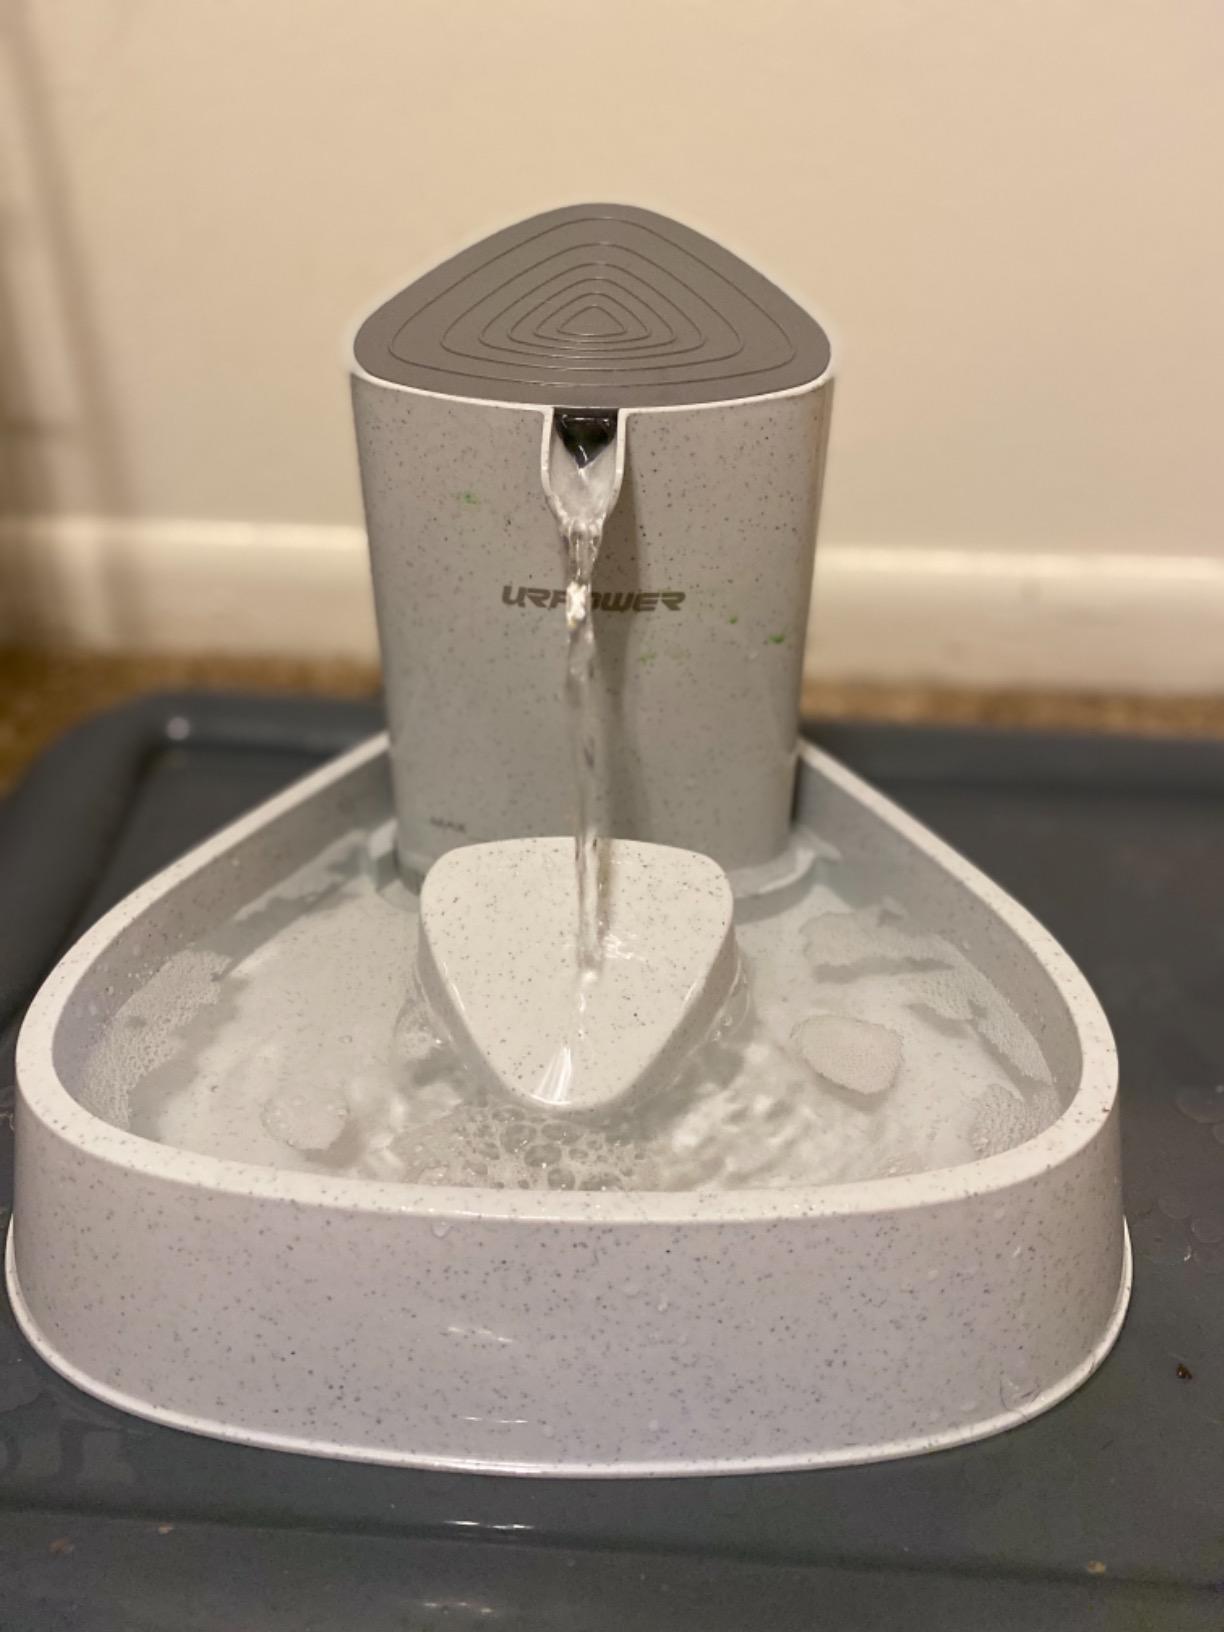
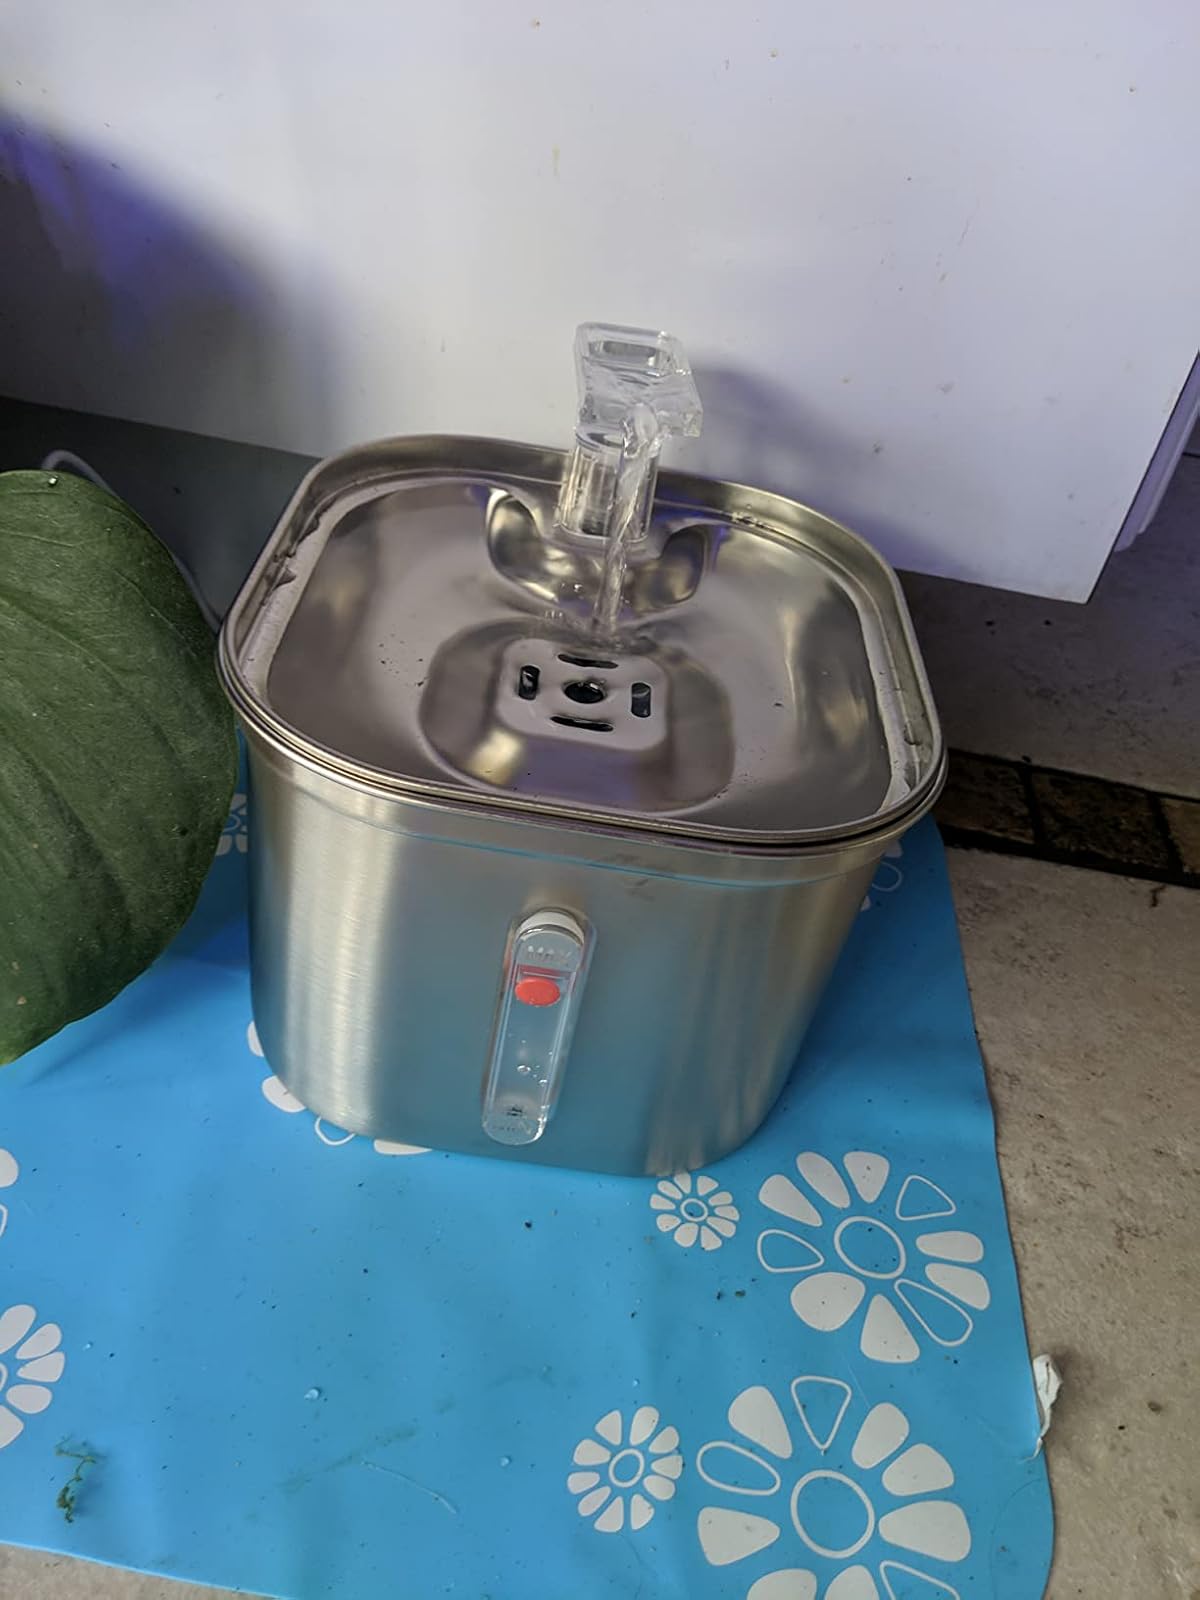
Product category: items_bowl
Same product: no